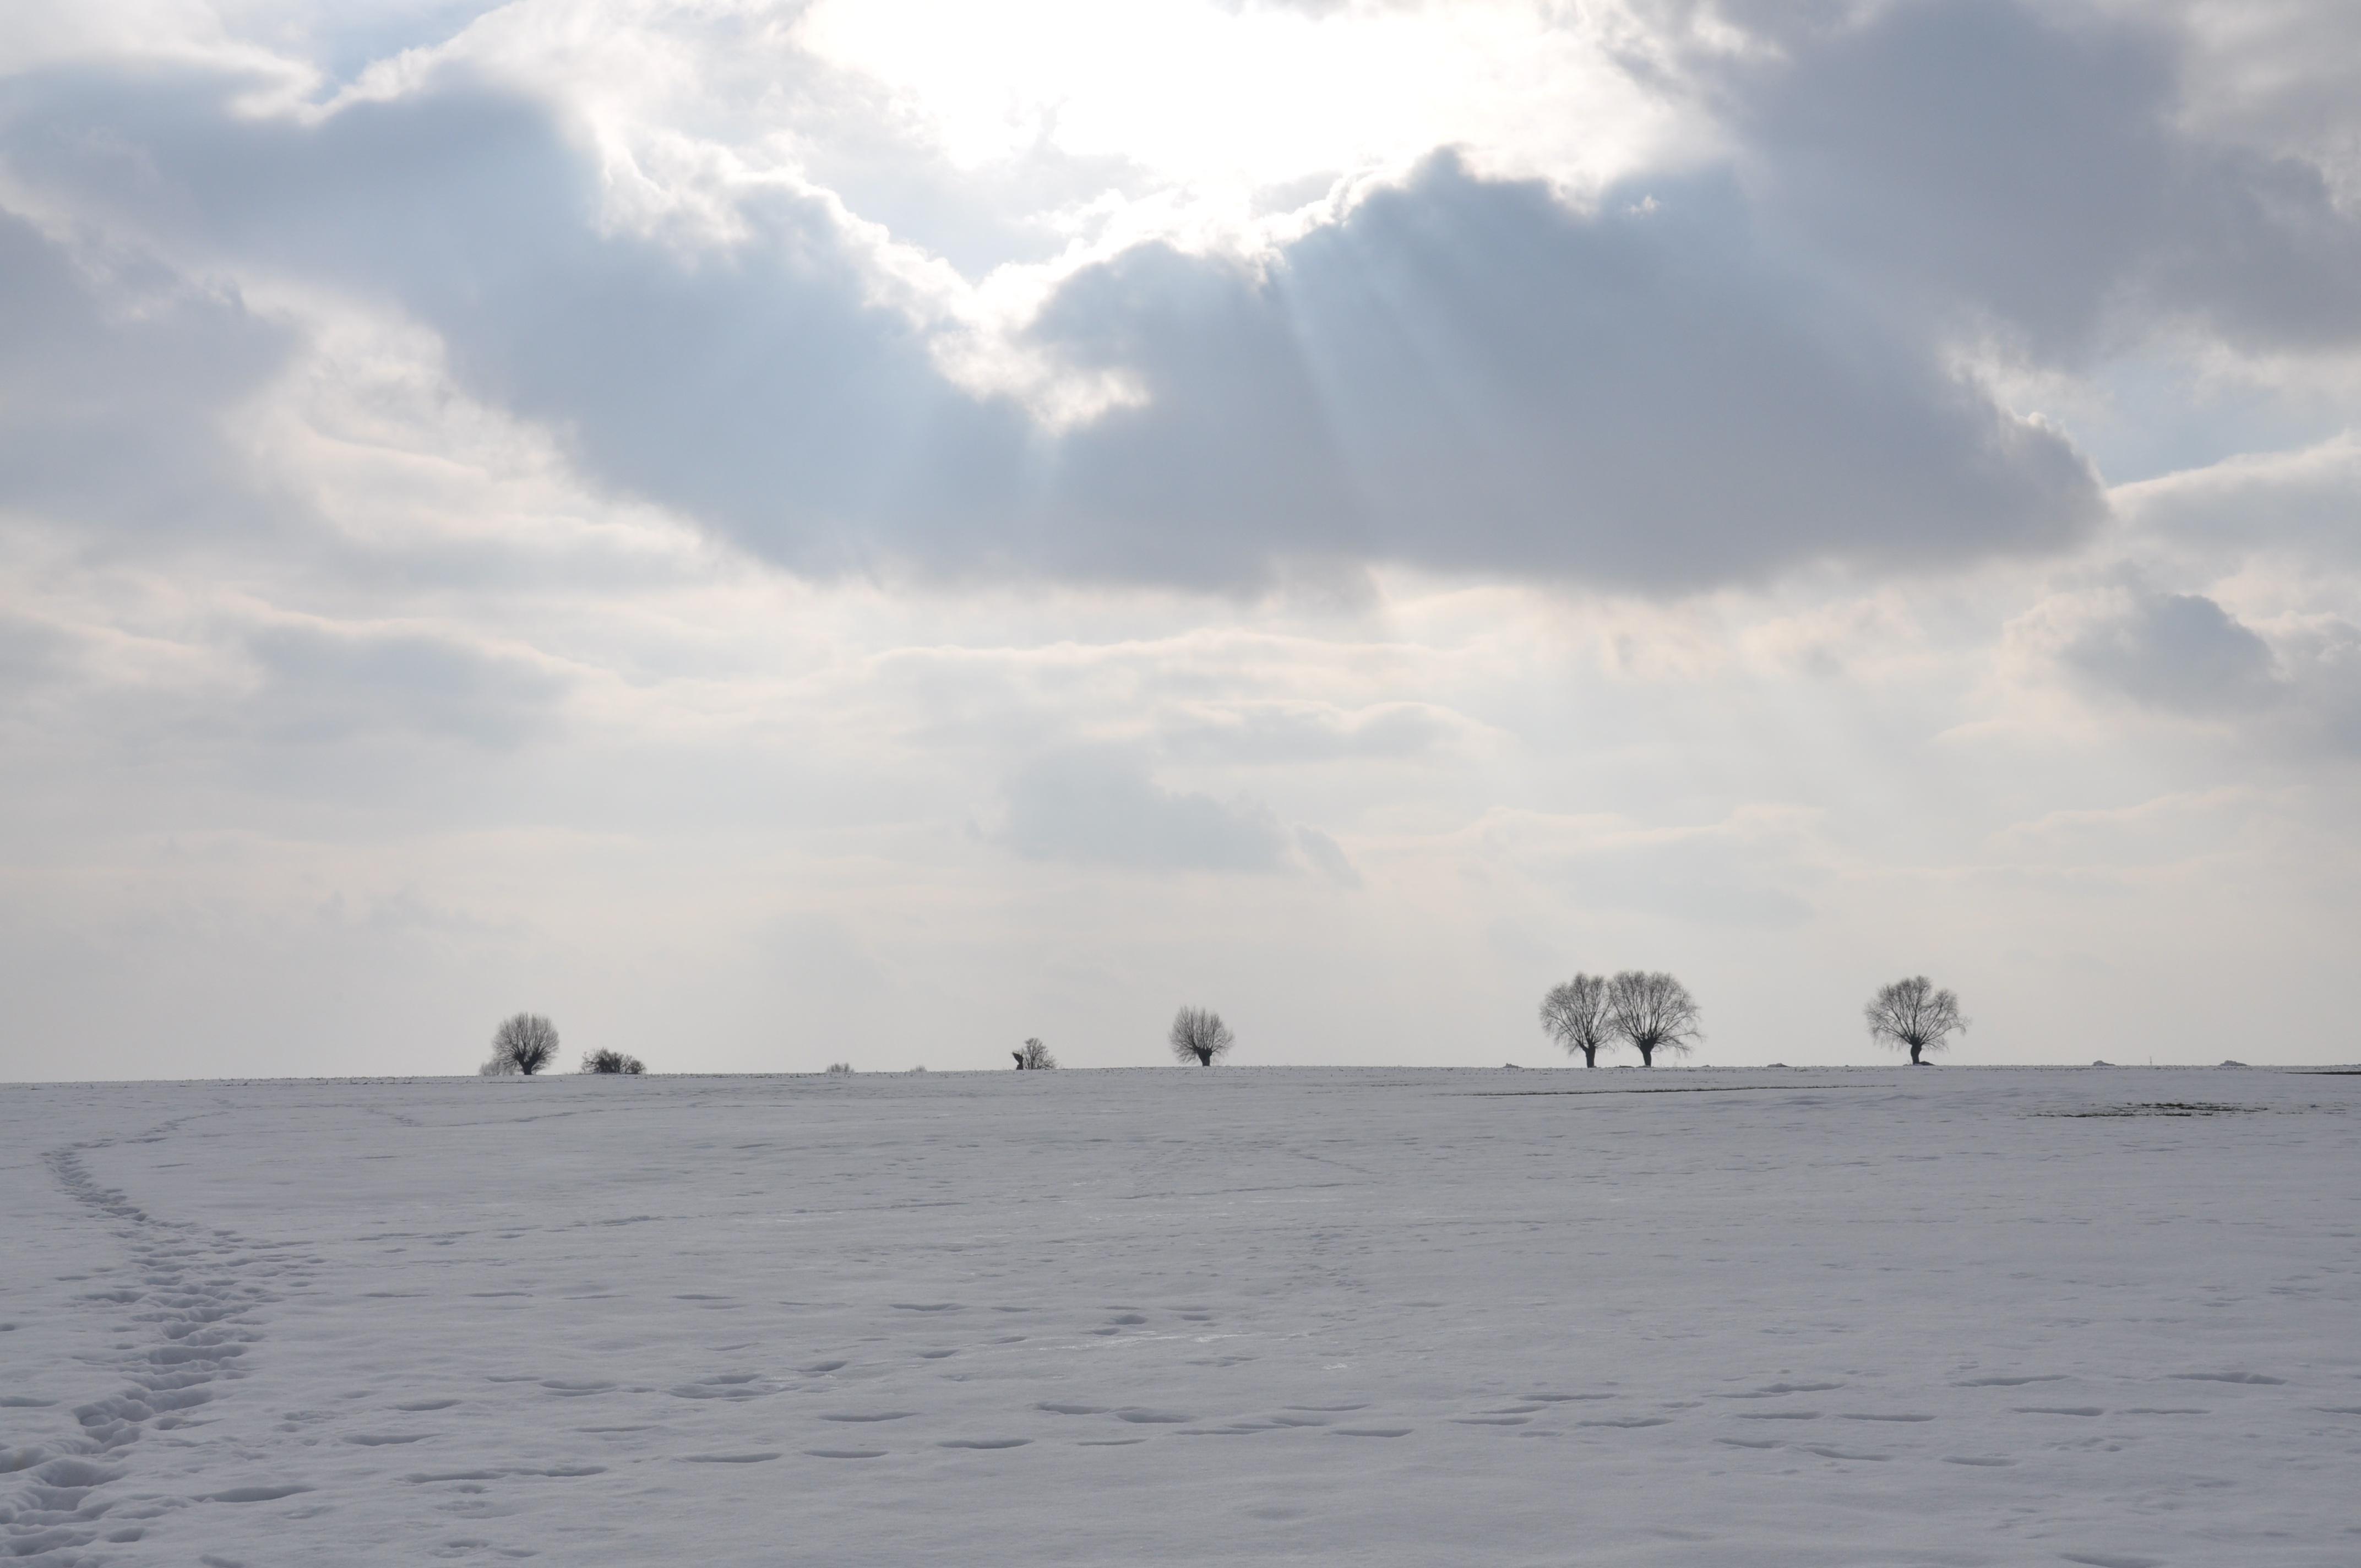
beach, sea, coast, ocean, horizon, snow, winter, cloud, boat, field, shore, wave, lake, frost, ice, vehicle, bay, arctic, boating, atmospheric phenomenon